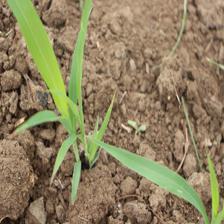
Label: Sorghum